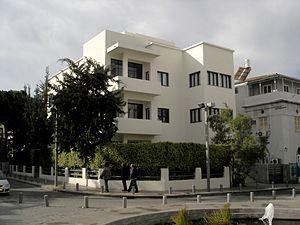
La rue Bialik est une rue dans le centre historique de Tel Aviv qui regroupe un nombre important de petits immeubles de style Bauhaus des années 1930-1940.